E. J. Biggers

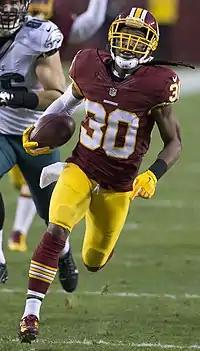
Biggers with the Washington Redskins in 2014

Biggers signed with the Washington Redskins on March 20, 2013, joining the team on a one-year, $1.5 million deal. The Redskins used him as both a corner and safety, Biggers never playing the latter in his professional career. He recorded his first interception with the Redskins in their Week 9 win against the San Diego Chargers. After the Week 11 game against the Philadelphia Eagles, he was fined $21,000 for a helmet-to-helmet hit on wide receiver DeSean Jackson.